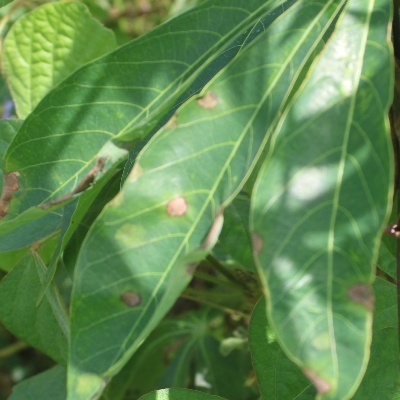
Crop: Cassava
Condition: bacterial blight